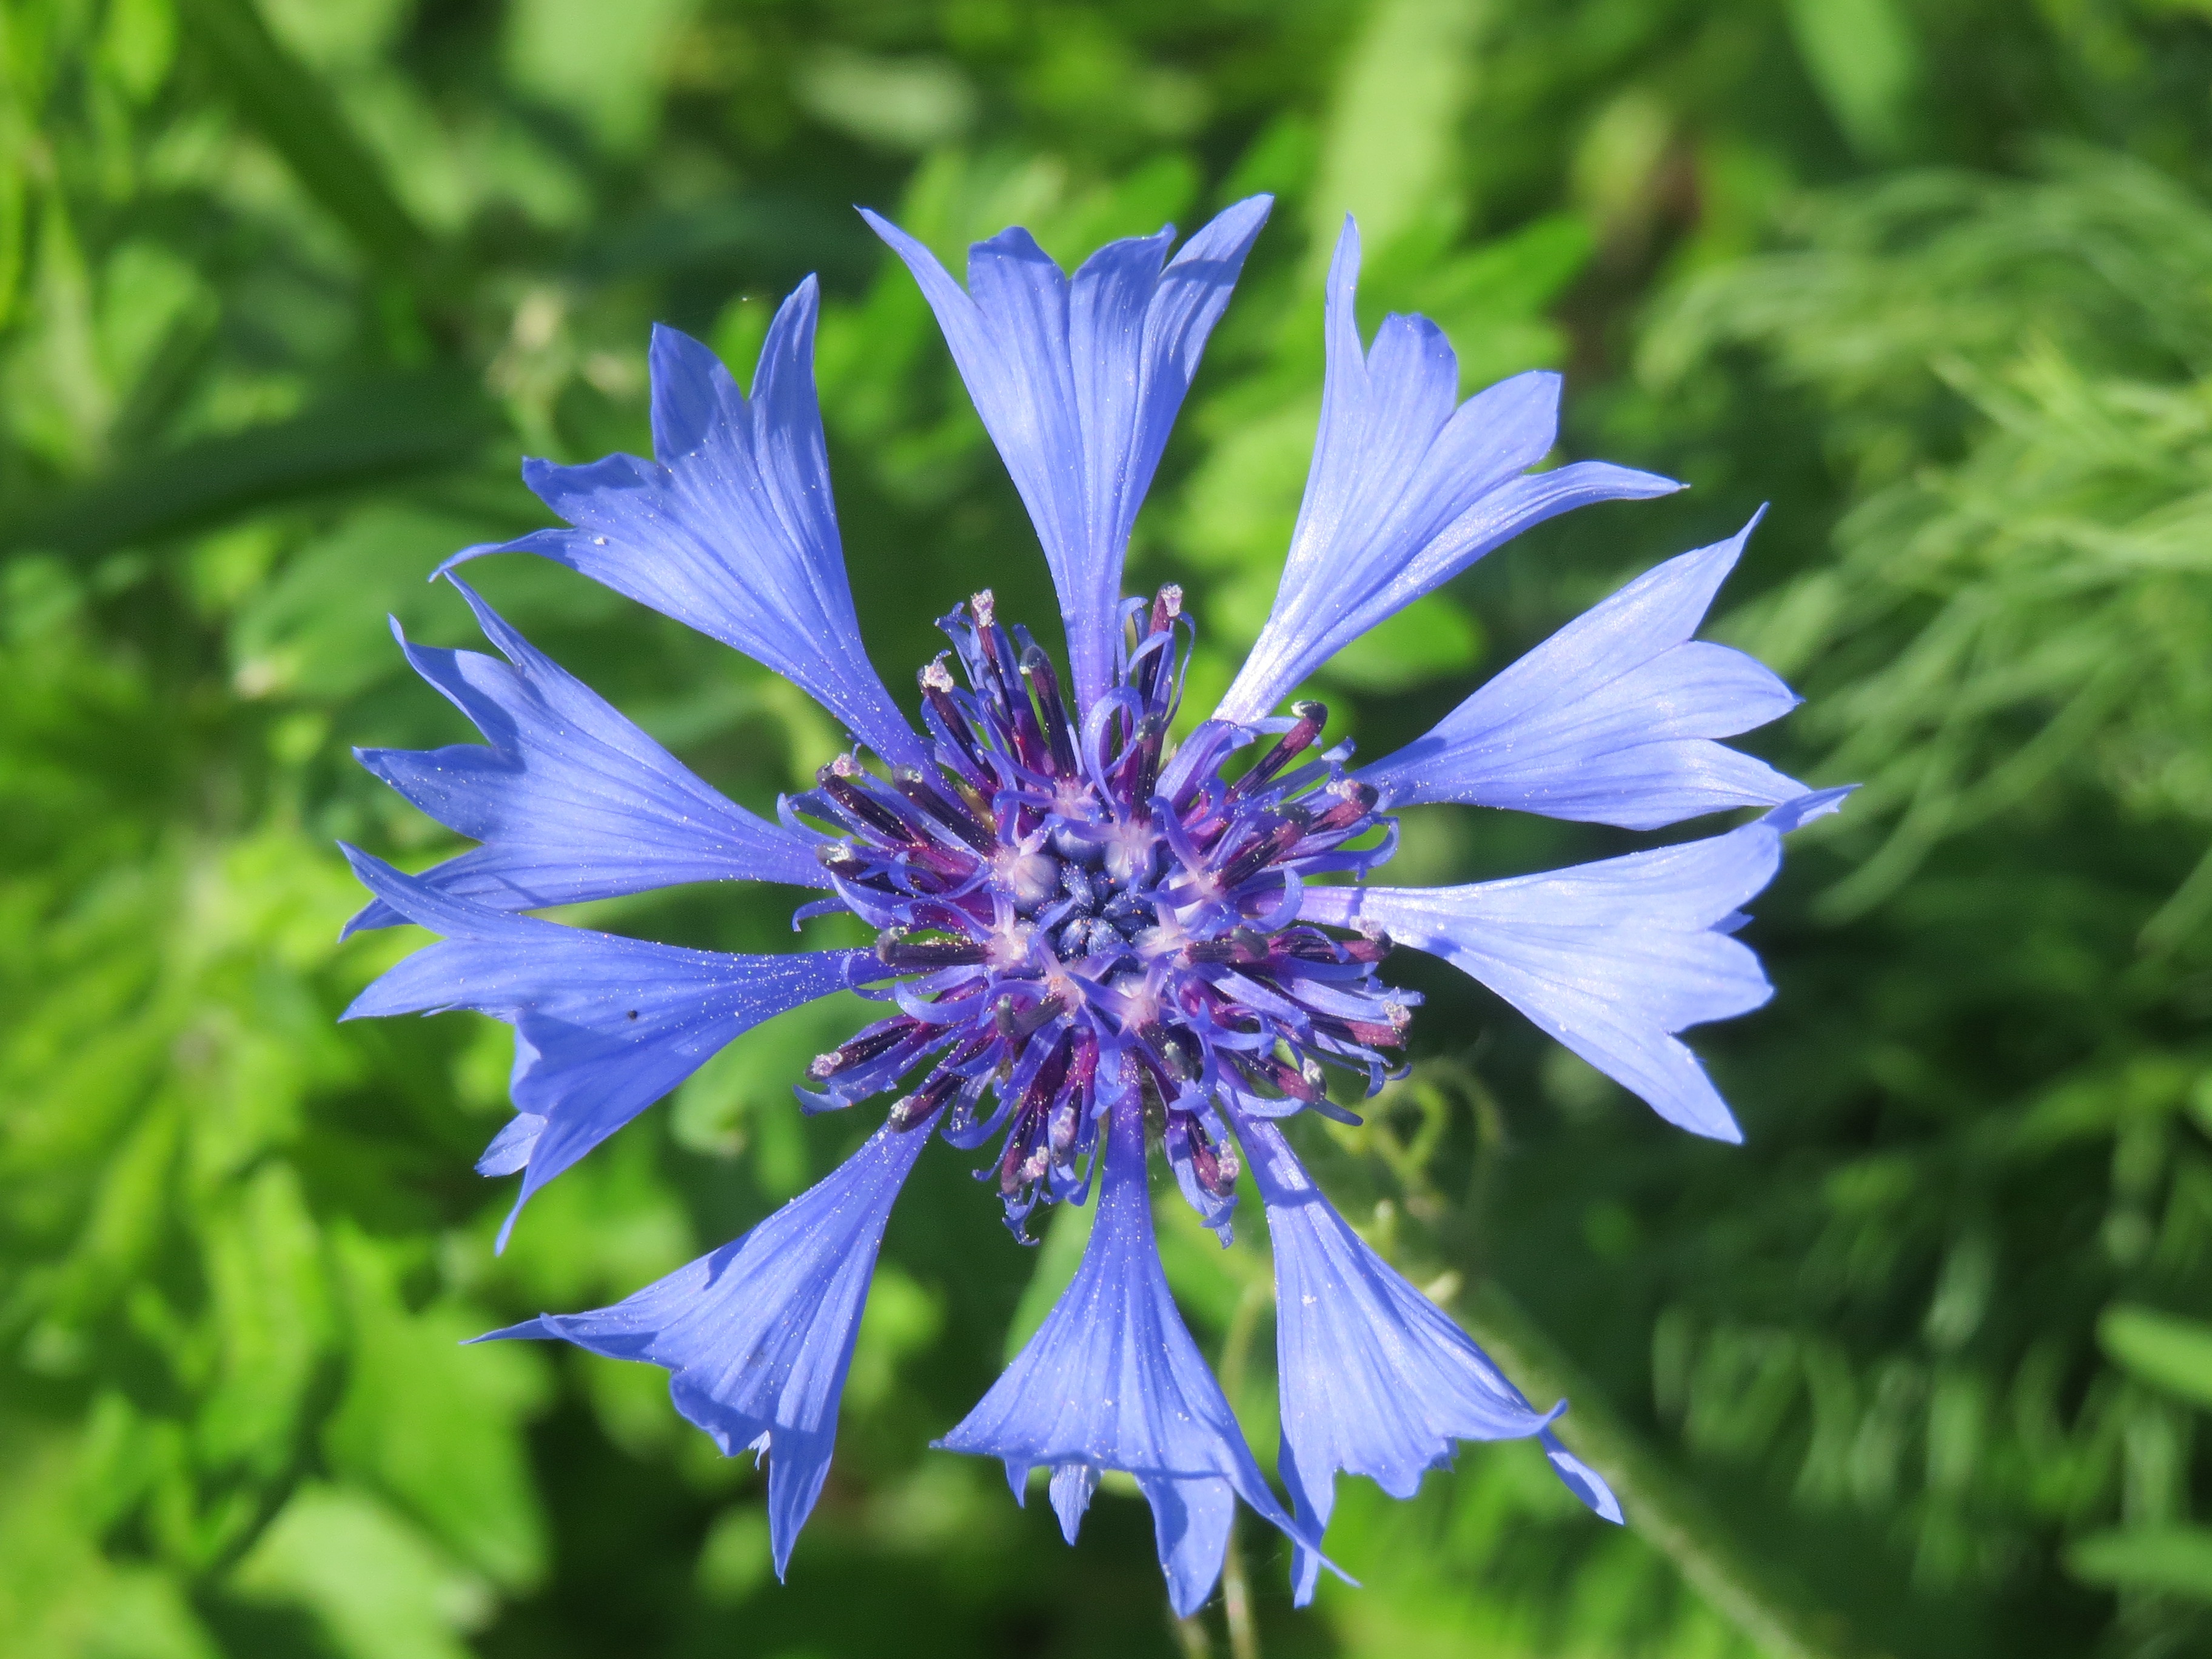
blossom, plant, meadow, flower, food, herb, produce, vegetable, macro, botany, flora, wildflower, centaurea cyanus, cornflower, chicory, bluebottle, macro photography, flowering plant, fennel flower, bachelor's button, boutonniere flower, hurtsickle, cyani flower, land plant, leaf vegetable